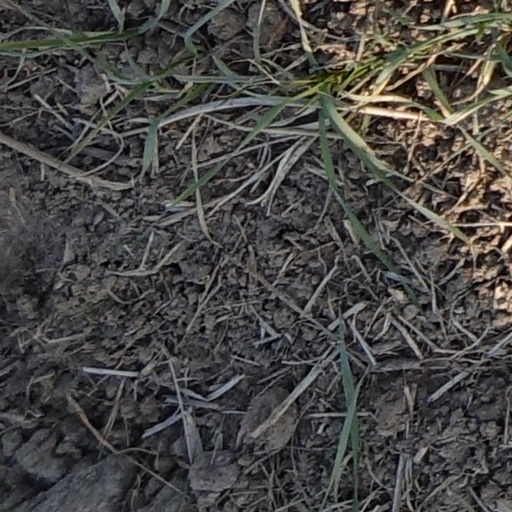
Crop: wheat